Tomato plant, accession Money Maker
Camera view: tilt-top (135 deg); turntable rotation: 330 degrees
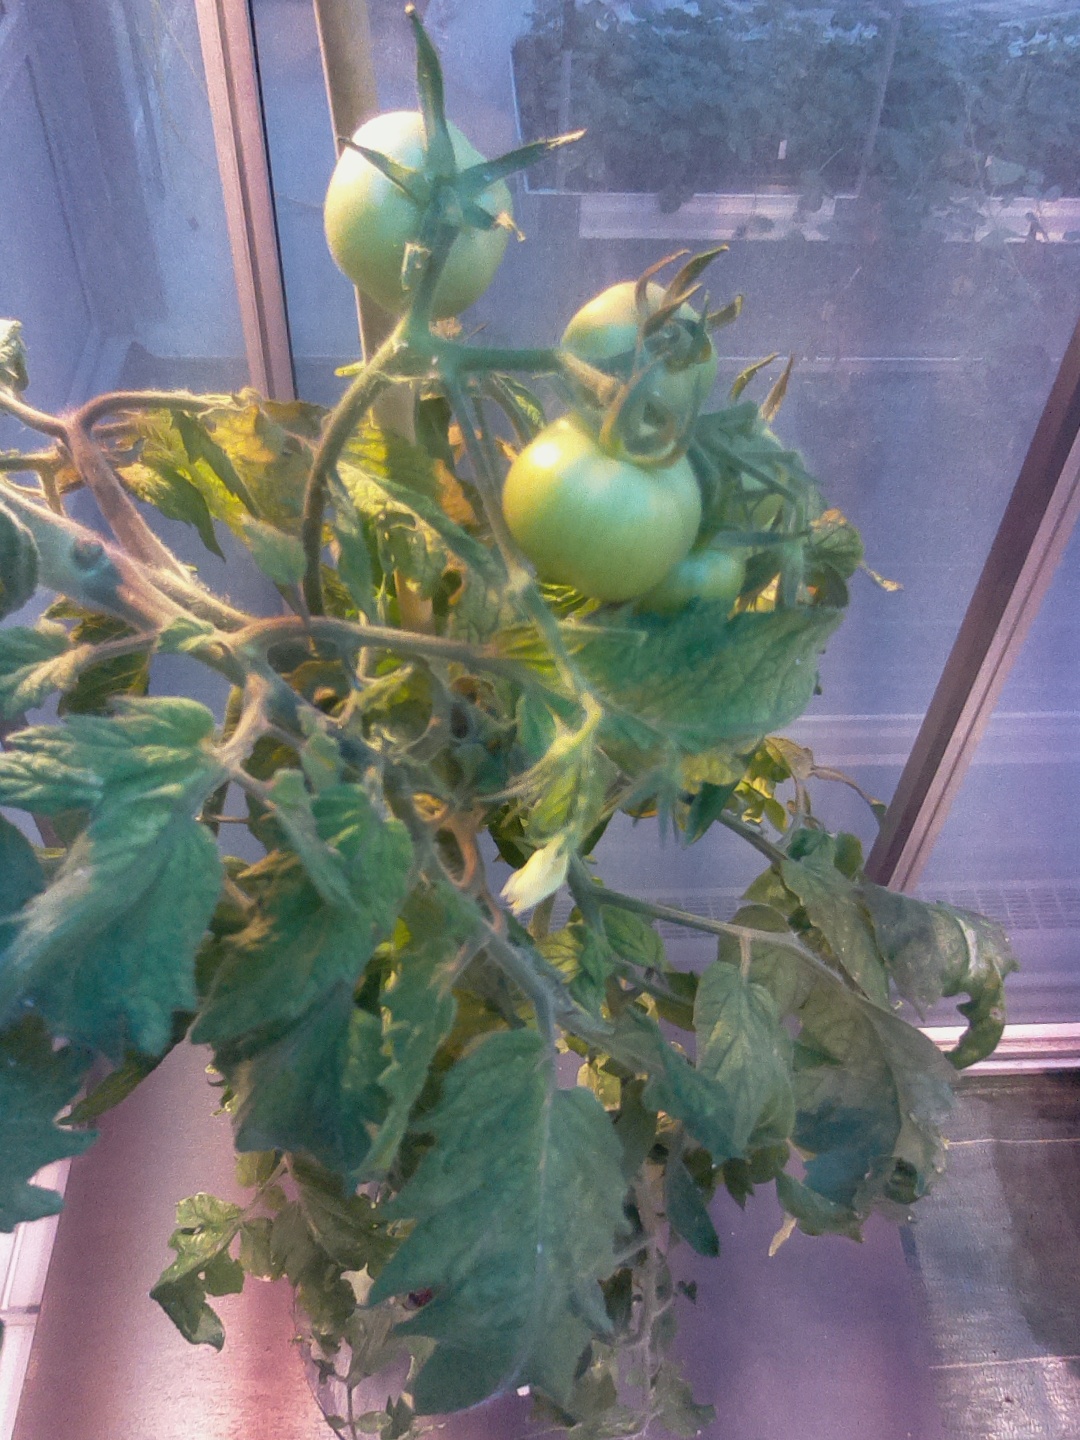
BBCH growth stage 74: 40%-50% of final fruit size